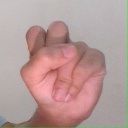
अक्षर: स